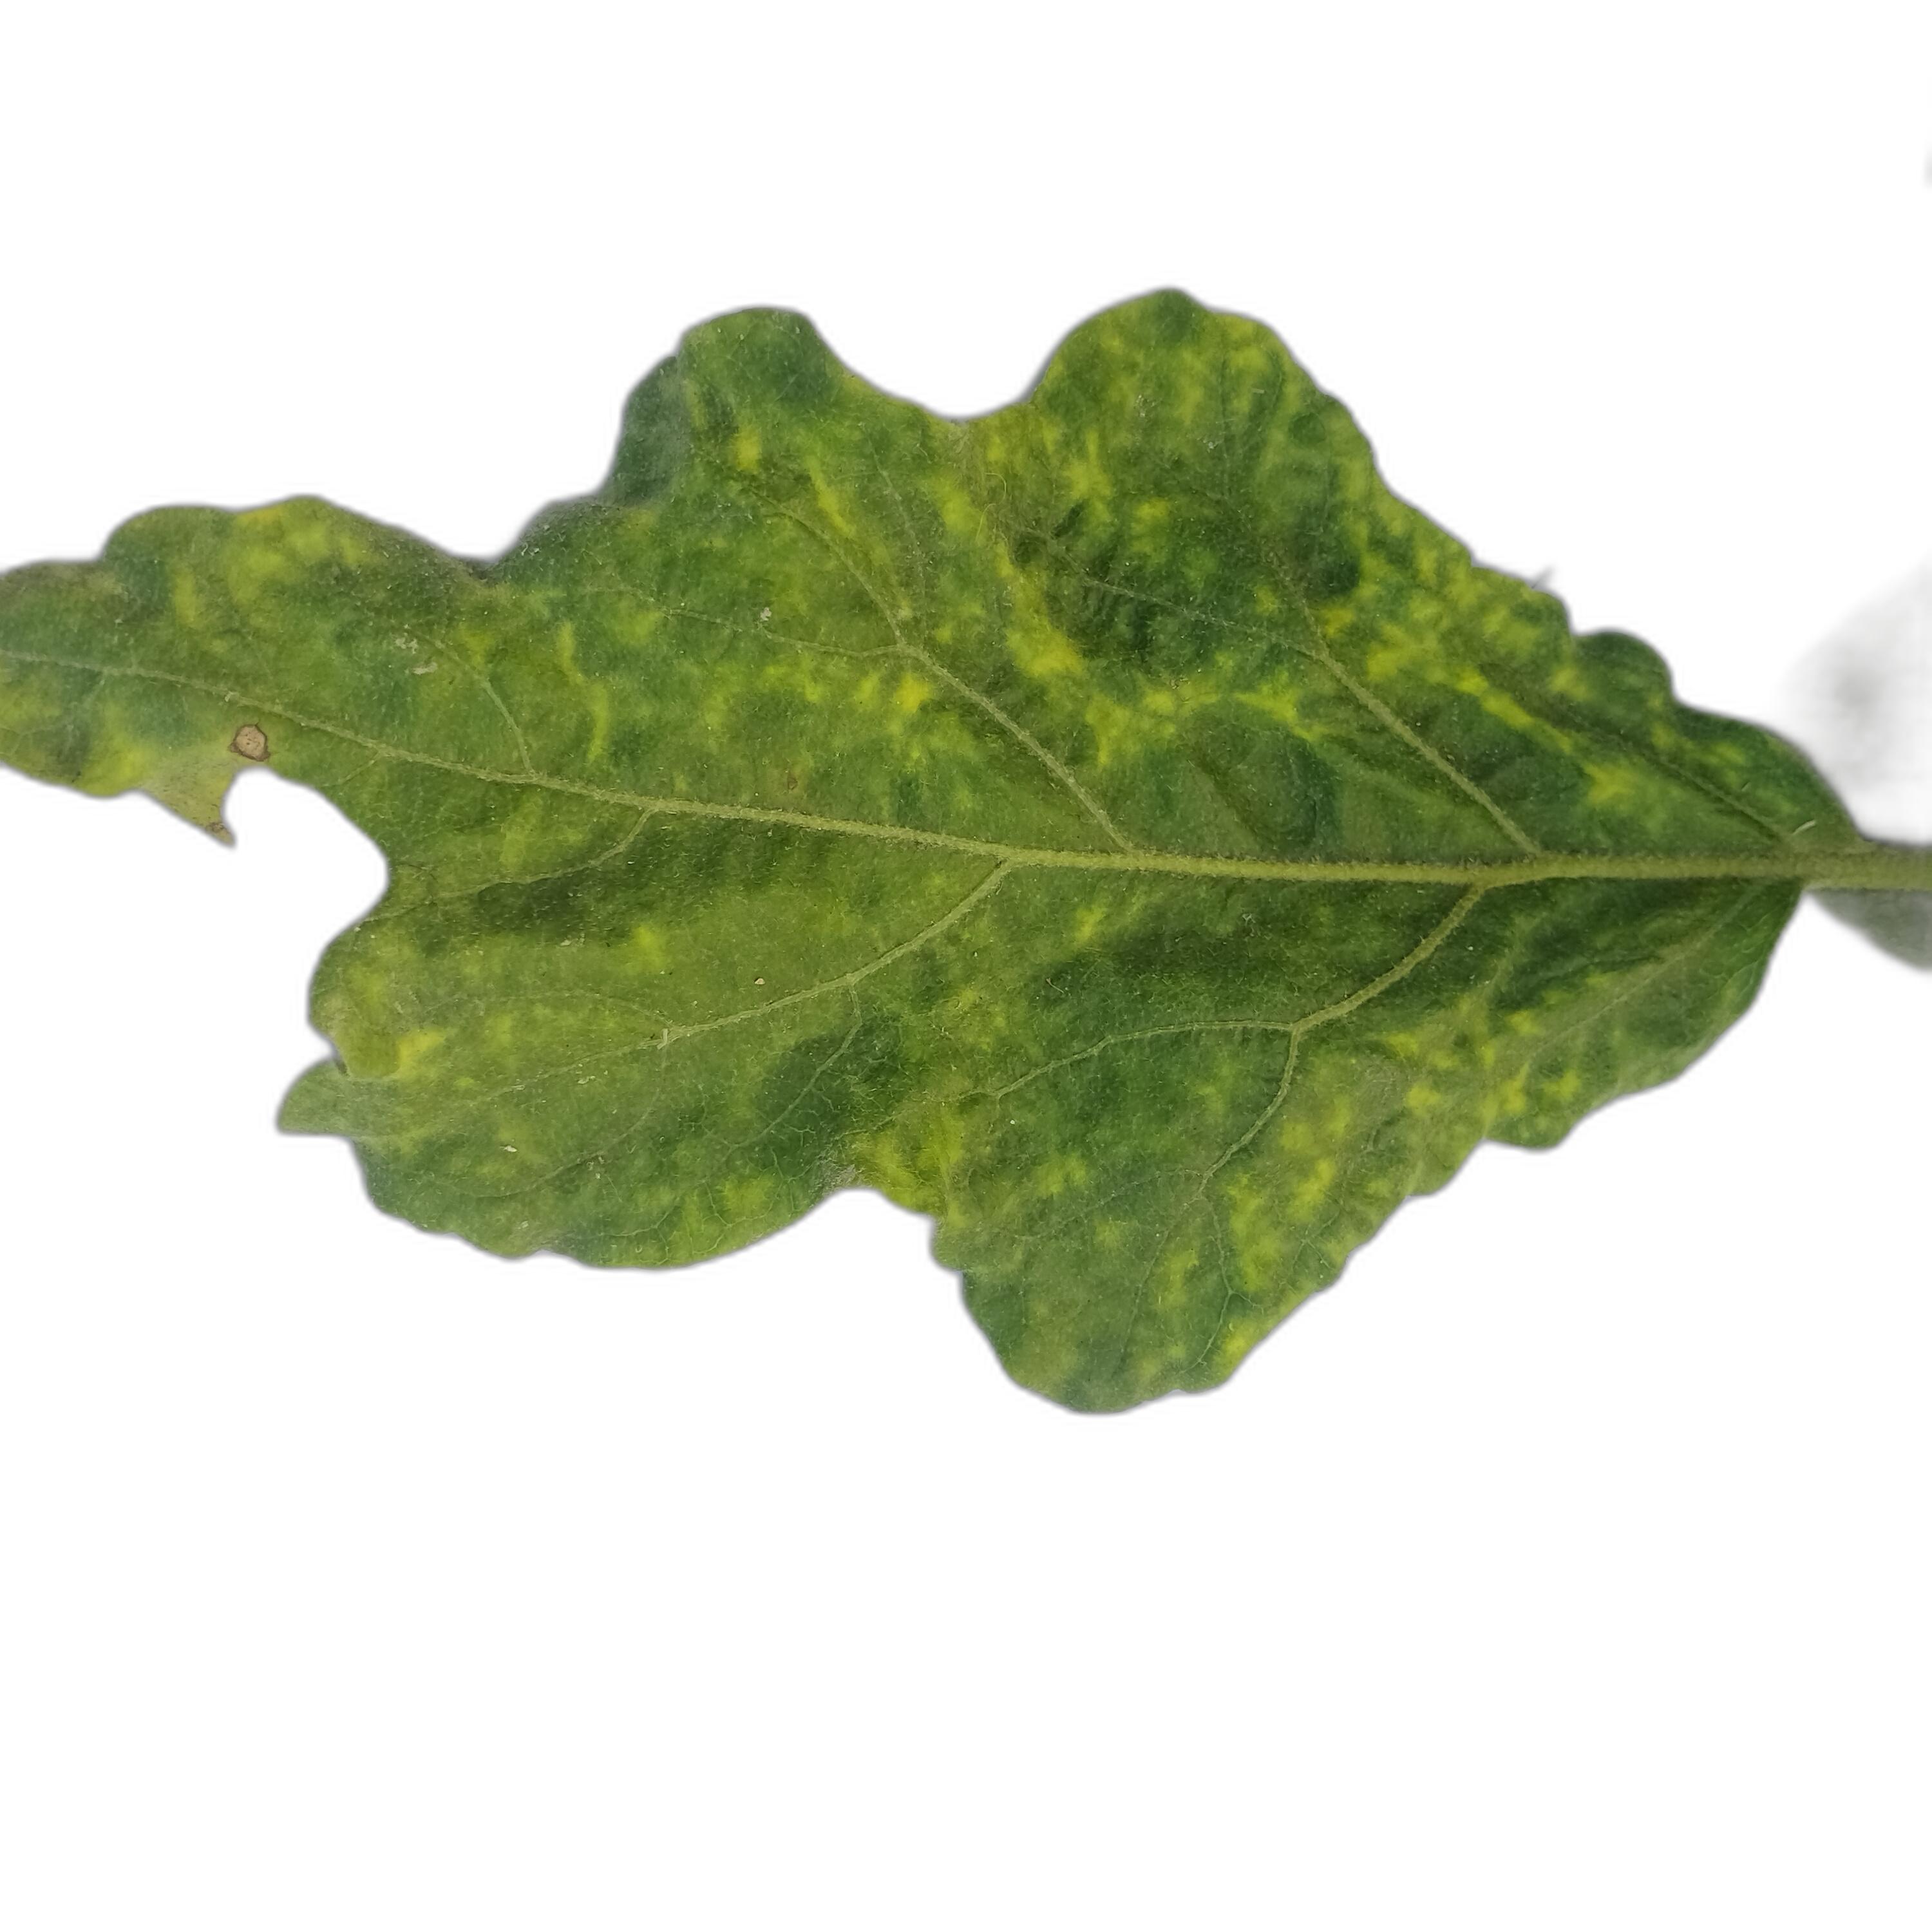
Label: Healthy Leaf